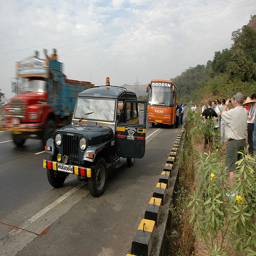
A bus broke down on the side of the highway and all the passengers had to file out onto the side of the road.
people standing around on the side the orad with a bus and jeep close to them
A black jeep on the side of a busy road.
Tourists stand on the side of a road outside of their bus, which has a stopped Jeep in front of it.
a public transit bus on a city street